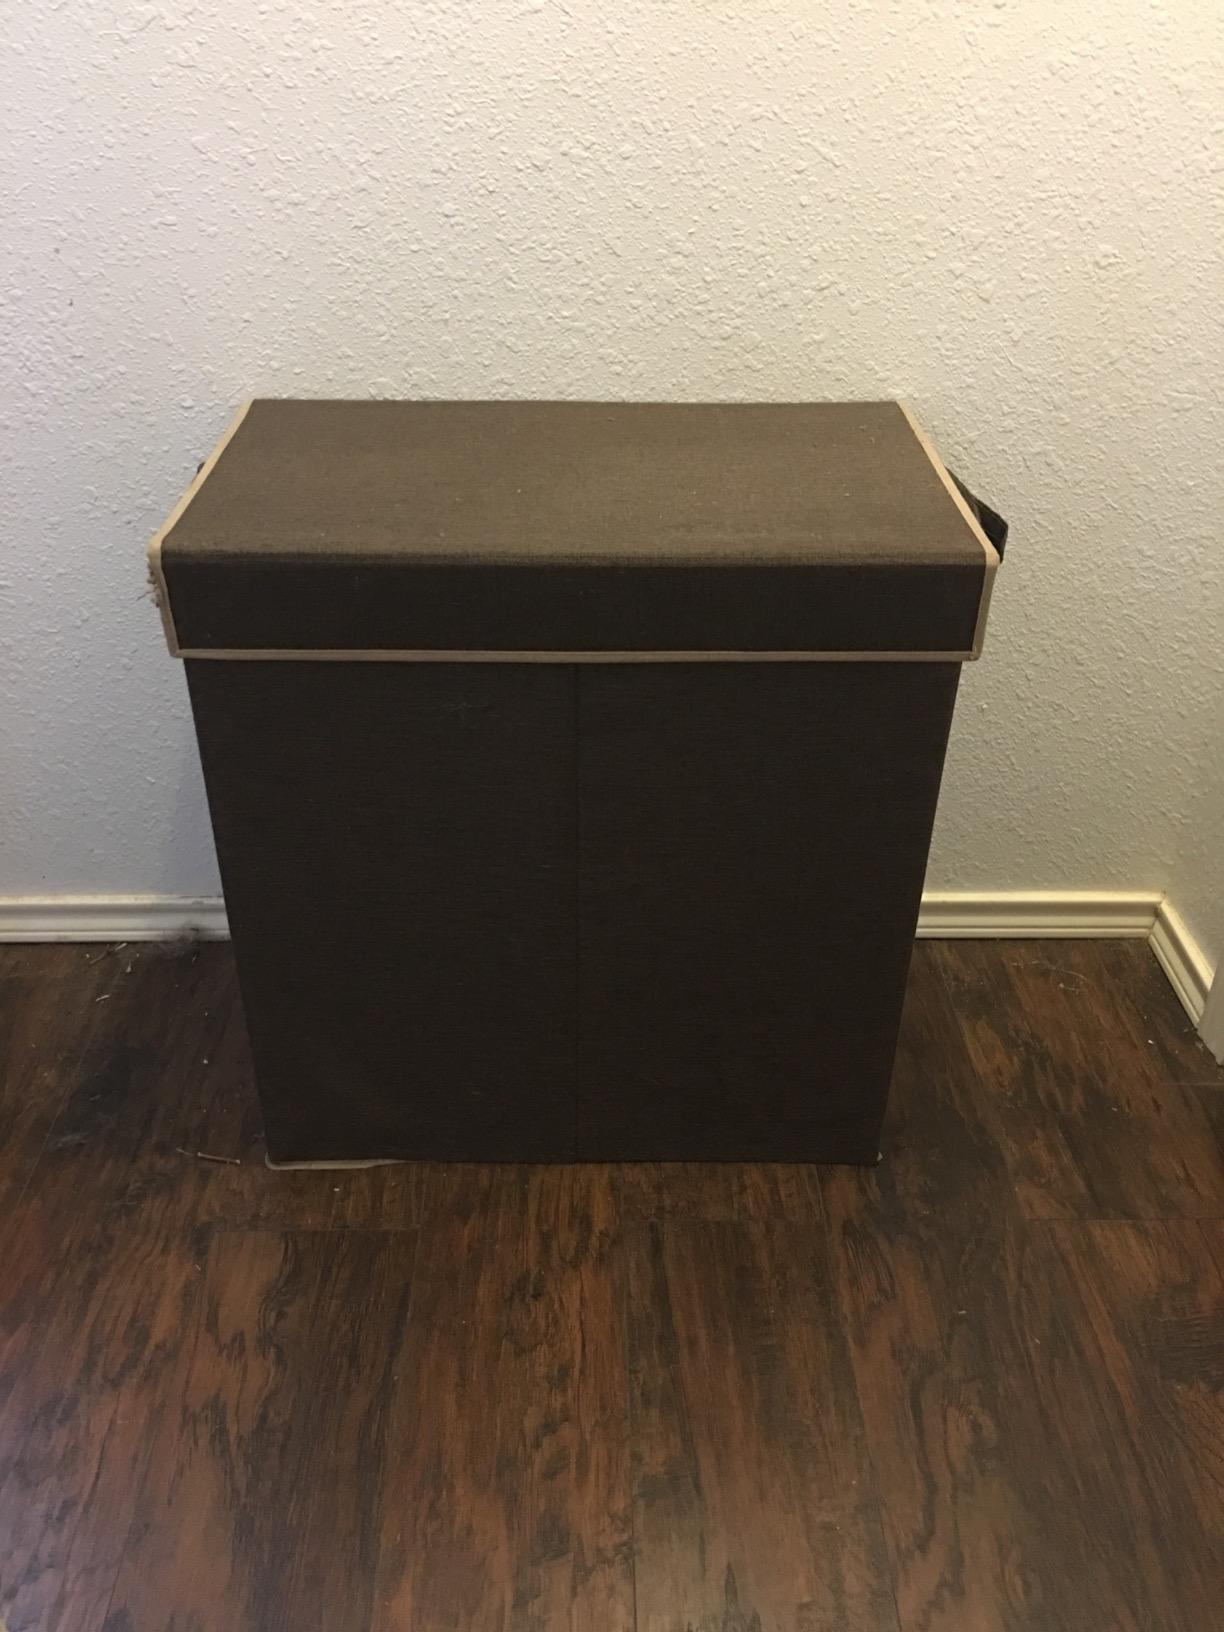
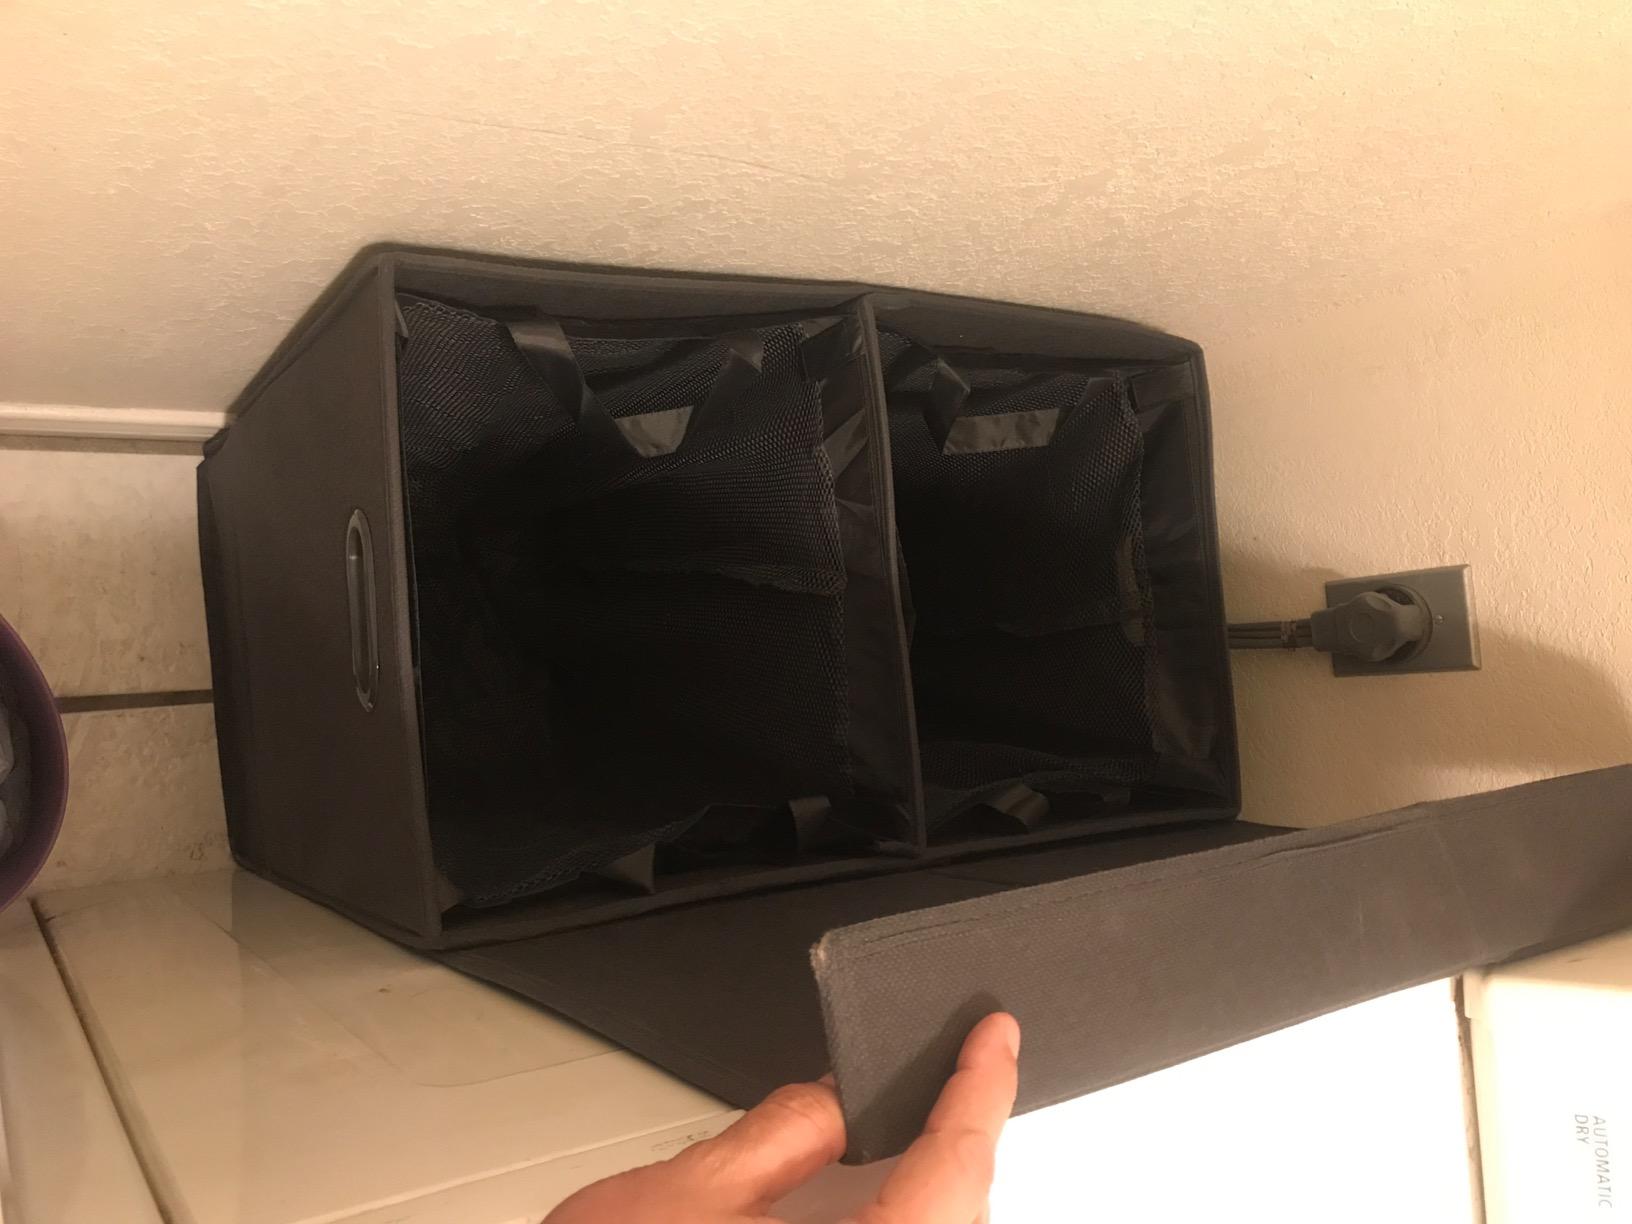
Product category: items_hamper
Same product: no